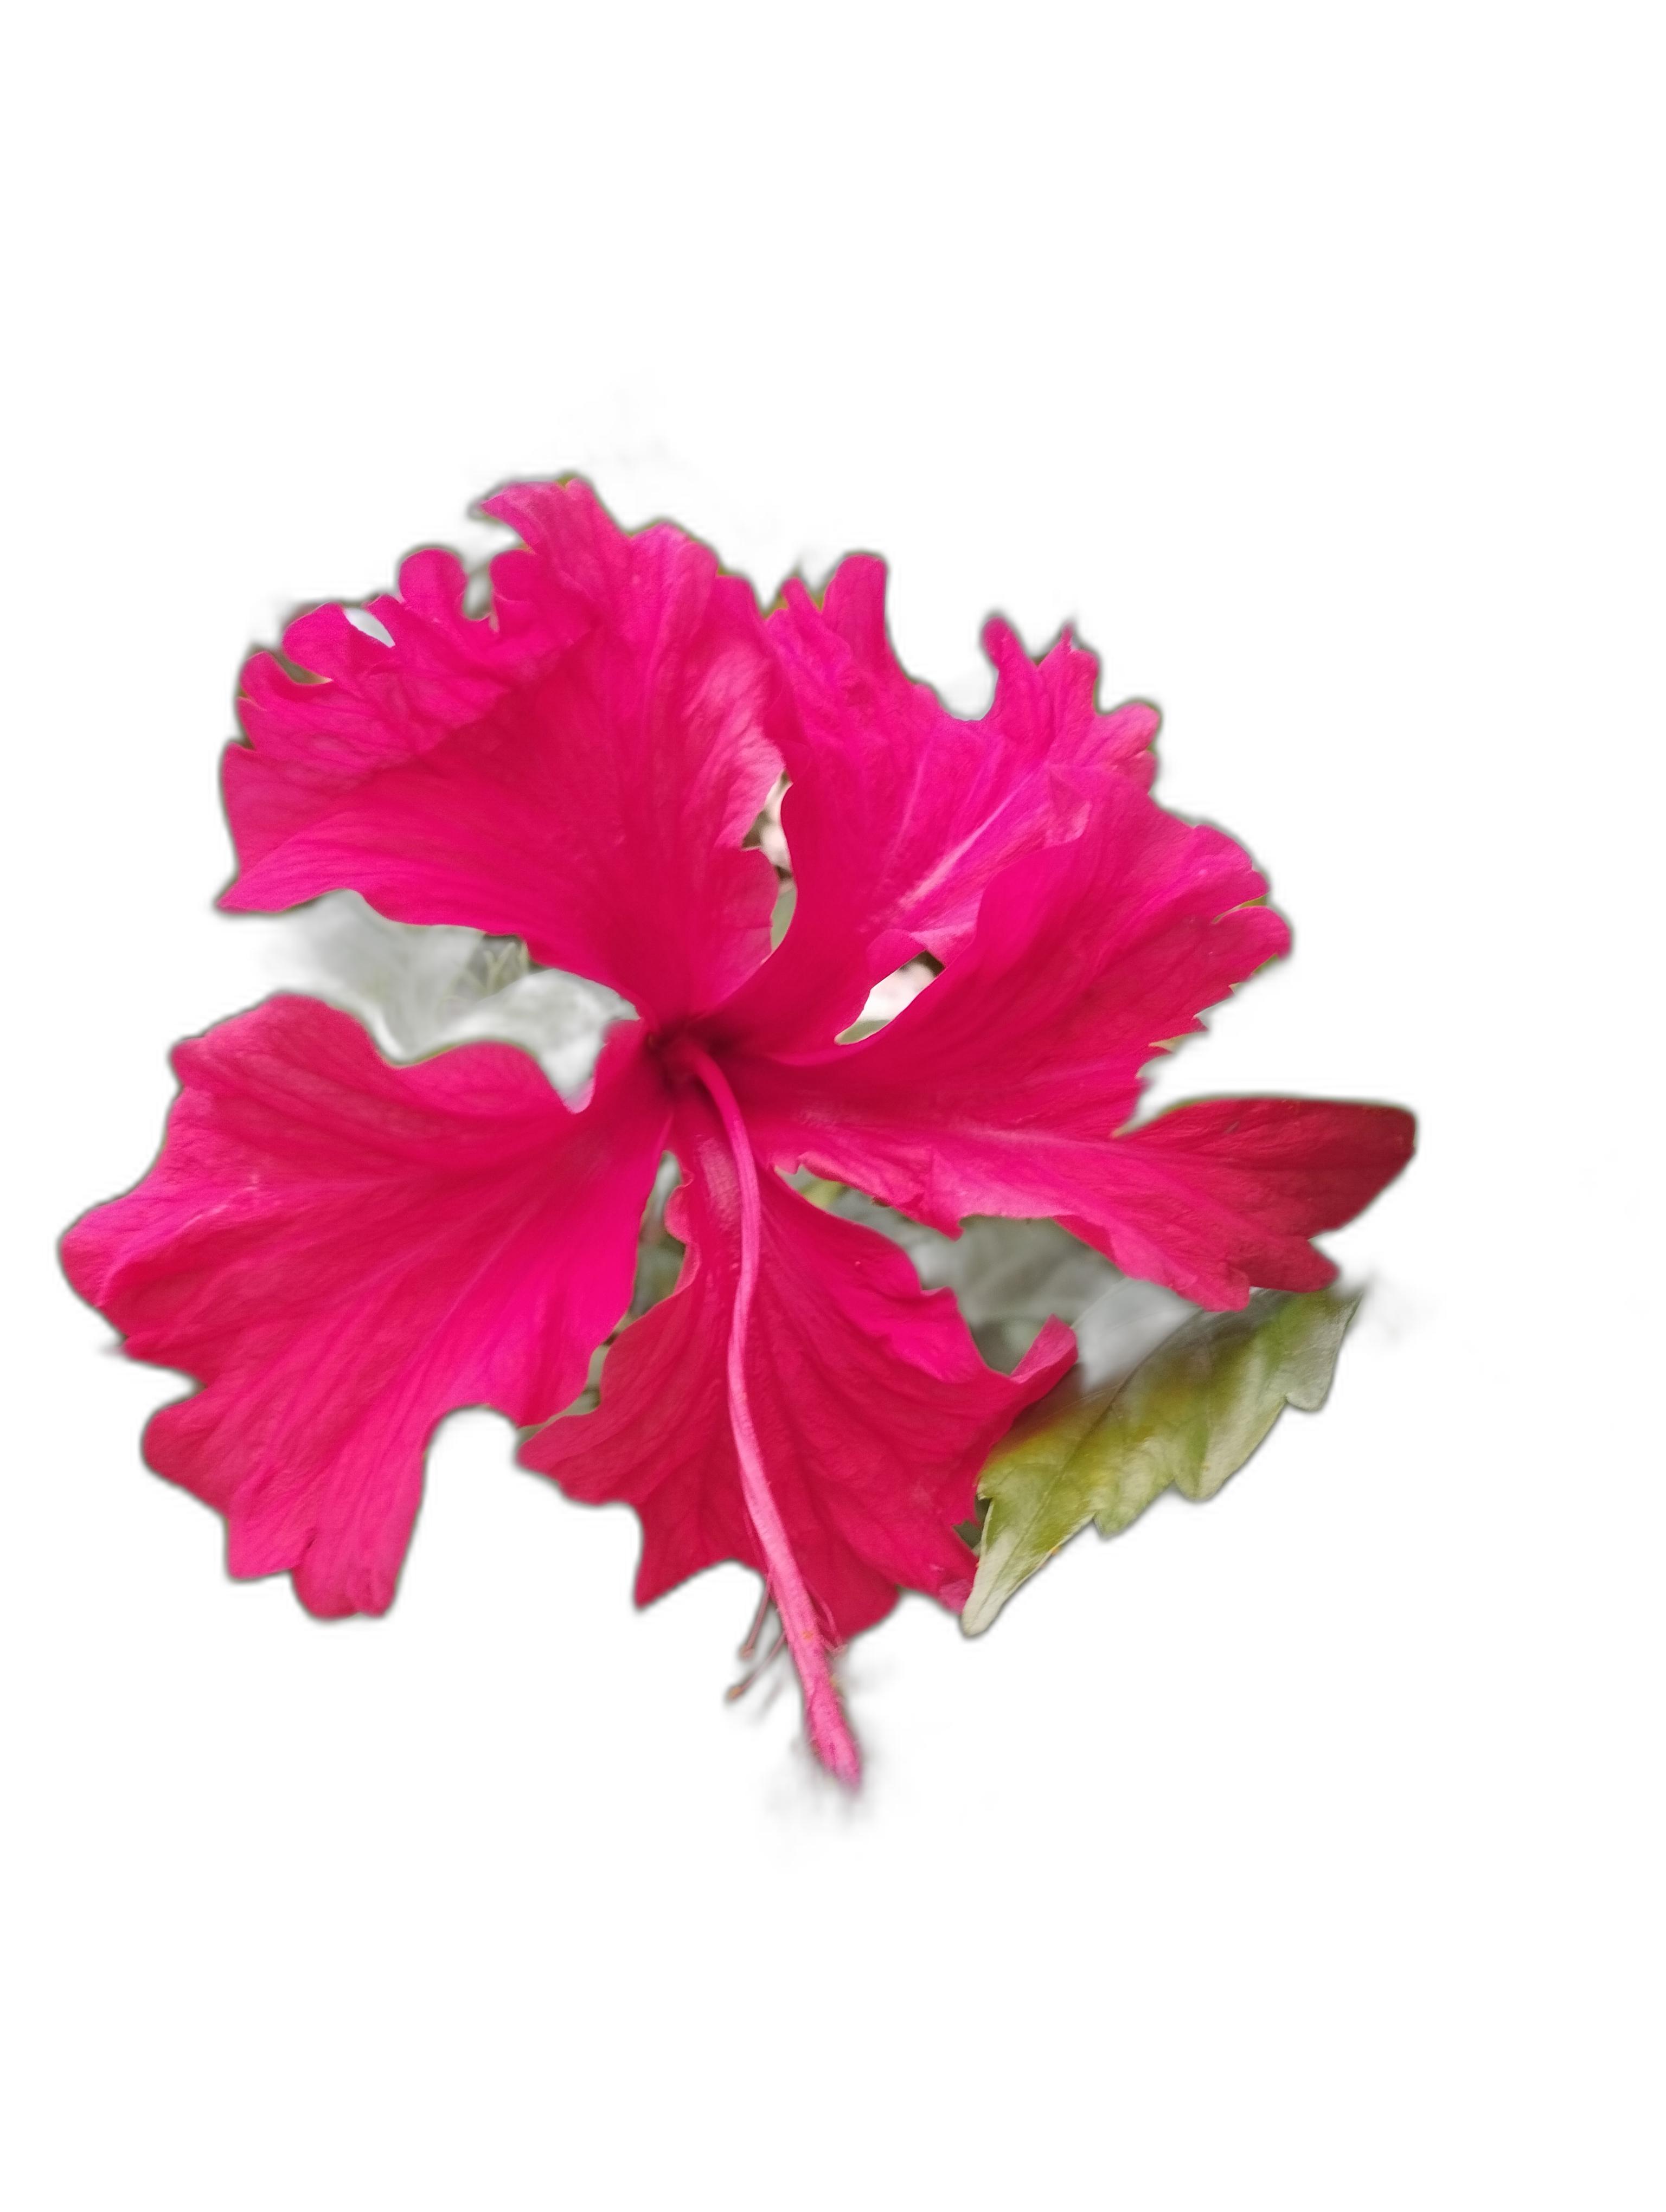
Label: Hibiscus